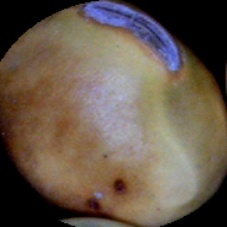
Label: Spotted